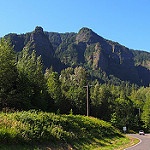
Label: mountain